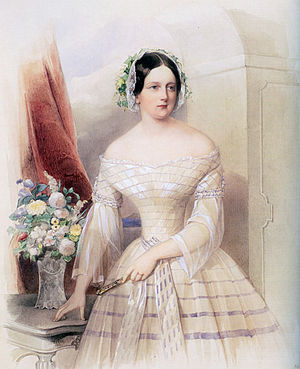
Elisabeth Mikhailovna af Rusland
Portræt udført af Woldemar Hau i 1844
Elisabeth Mikhailovna var en russisk storfyrstinde, der var hertuginde af Nassau i Tyskland fra 1844 til 1845 som ægtefælle til Hertug Adolf 1.